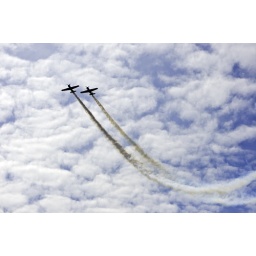
A couple of airplanes flying in tandem at an air show event, captured against a beautiful cloudy sky.